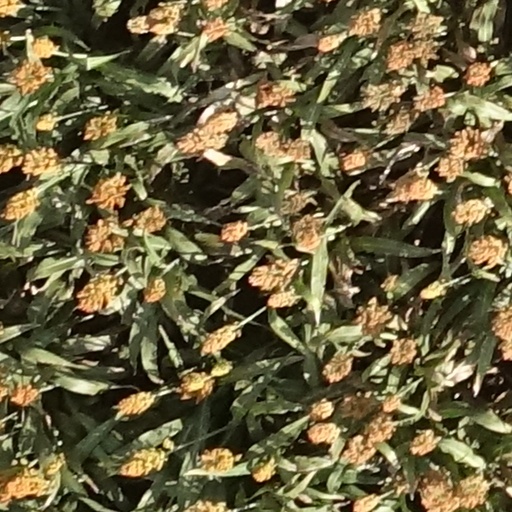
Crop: sorghum